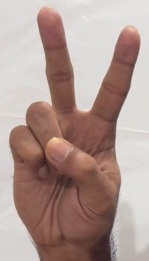
ASL sign: V